Alexander Svitov

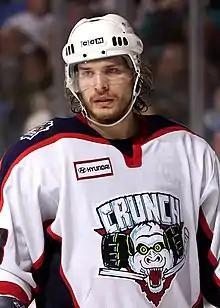
Svitov with the Syracuse Crunch in 2004

Svitov was drafted in the first round, third overall, by the Tampa Bay Lightning in the 2001 NHL Entry Draft.